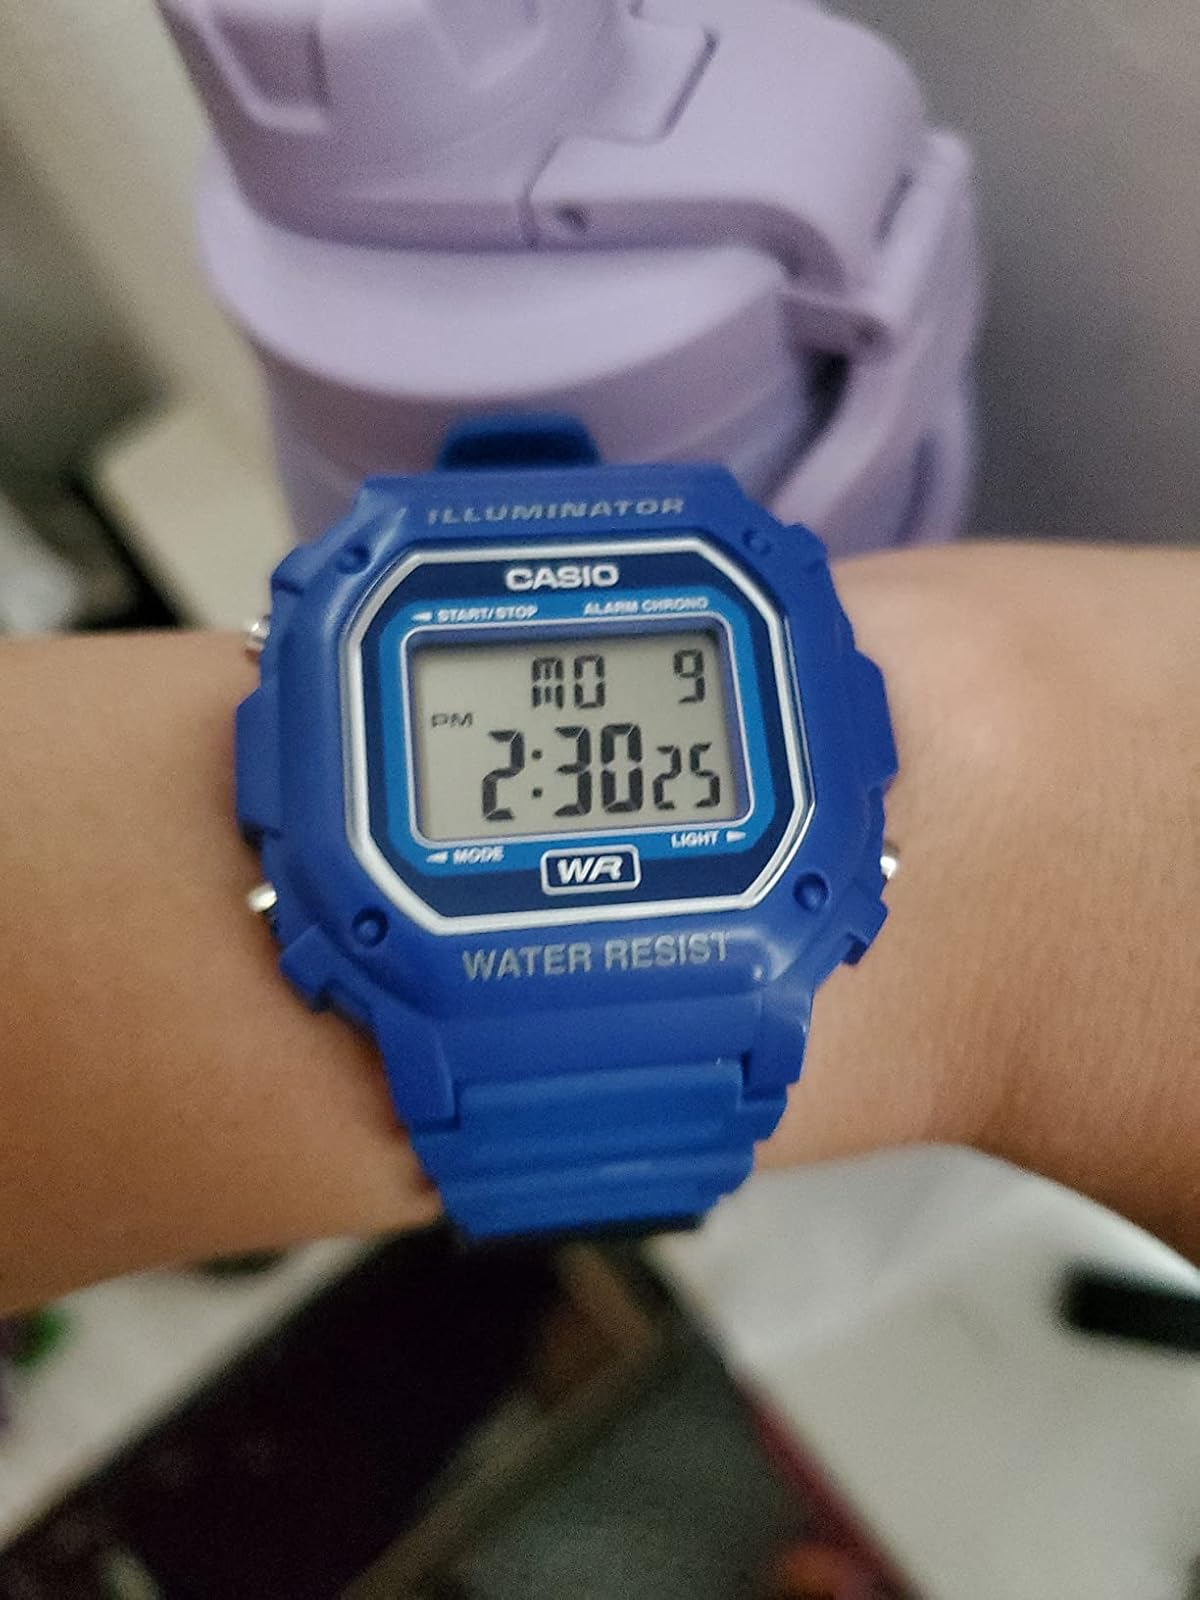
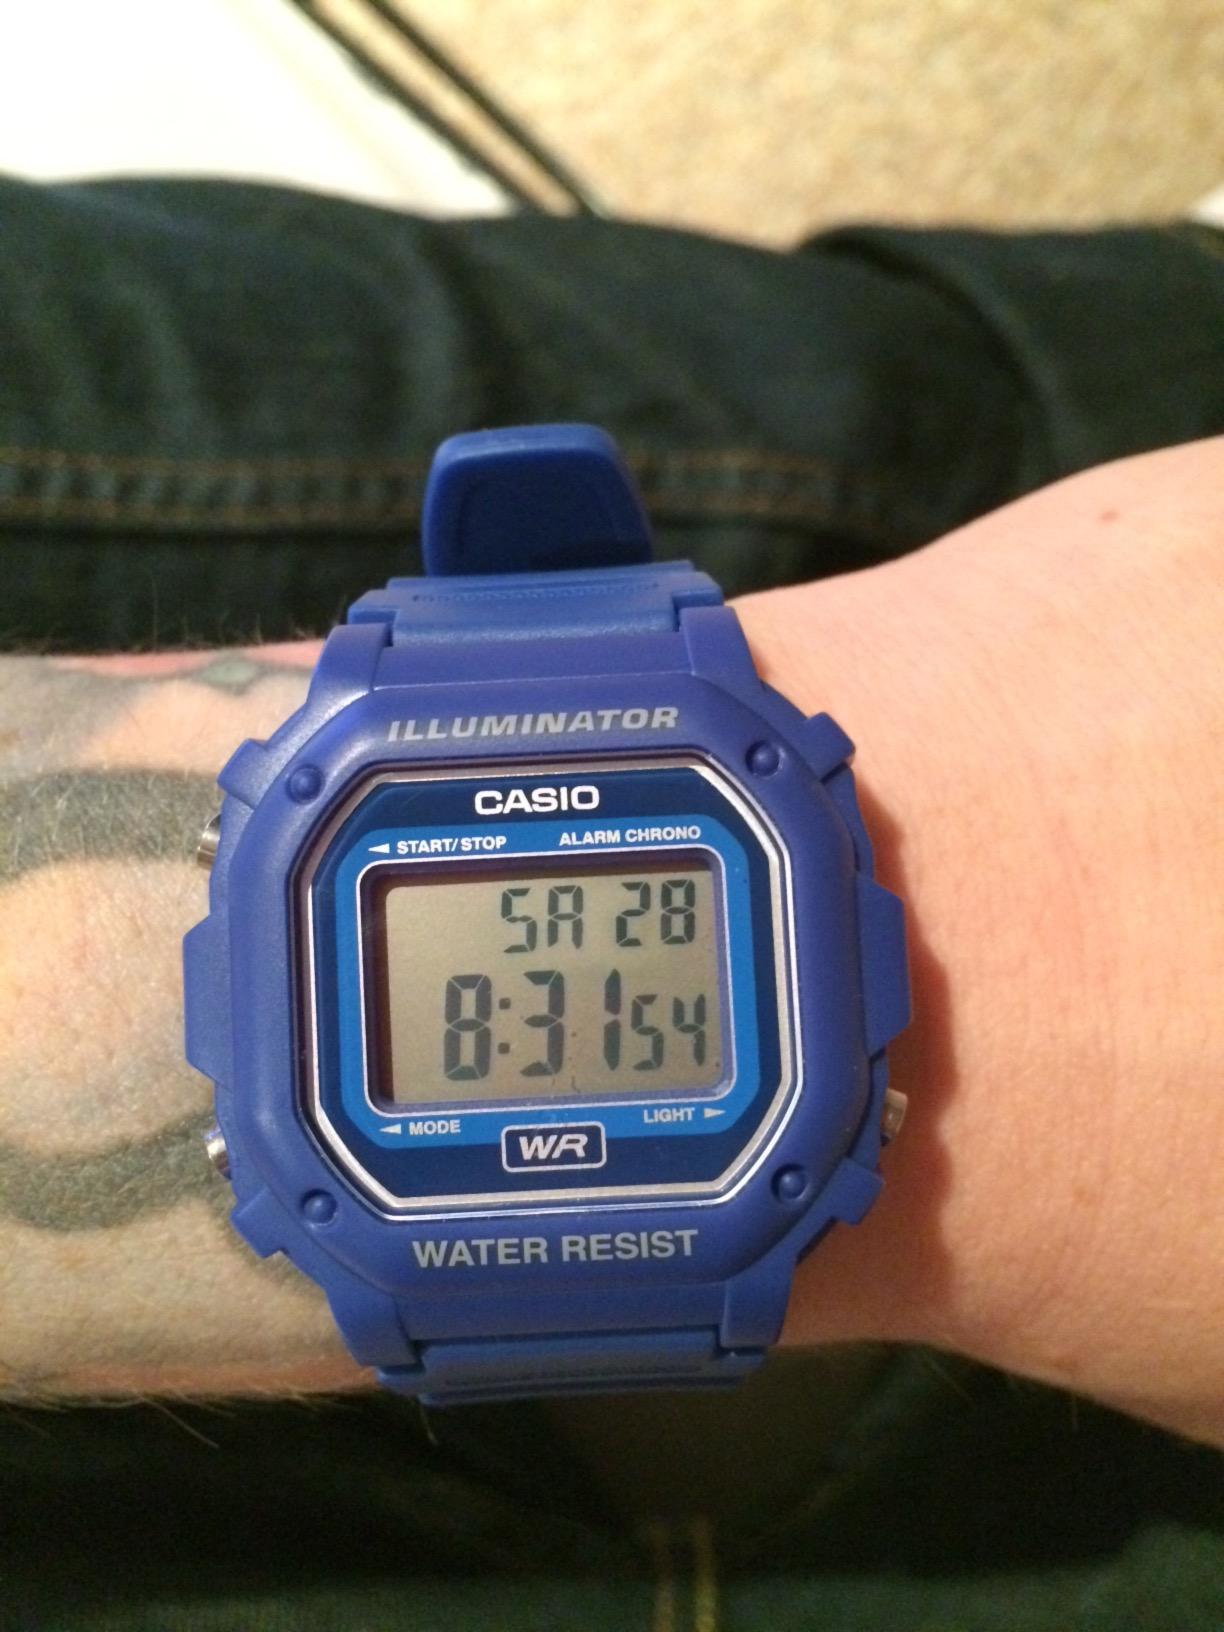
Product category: accessories_watch
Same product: yes